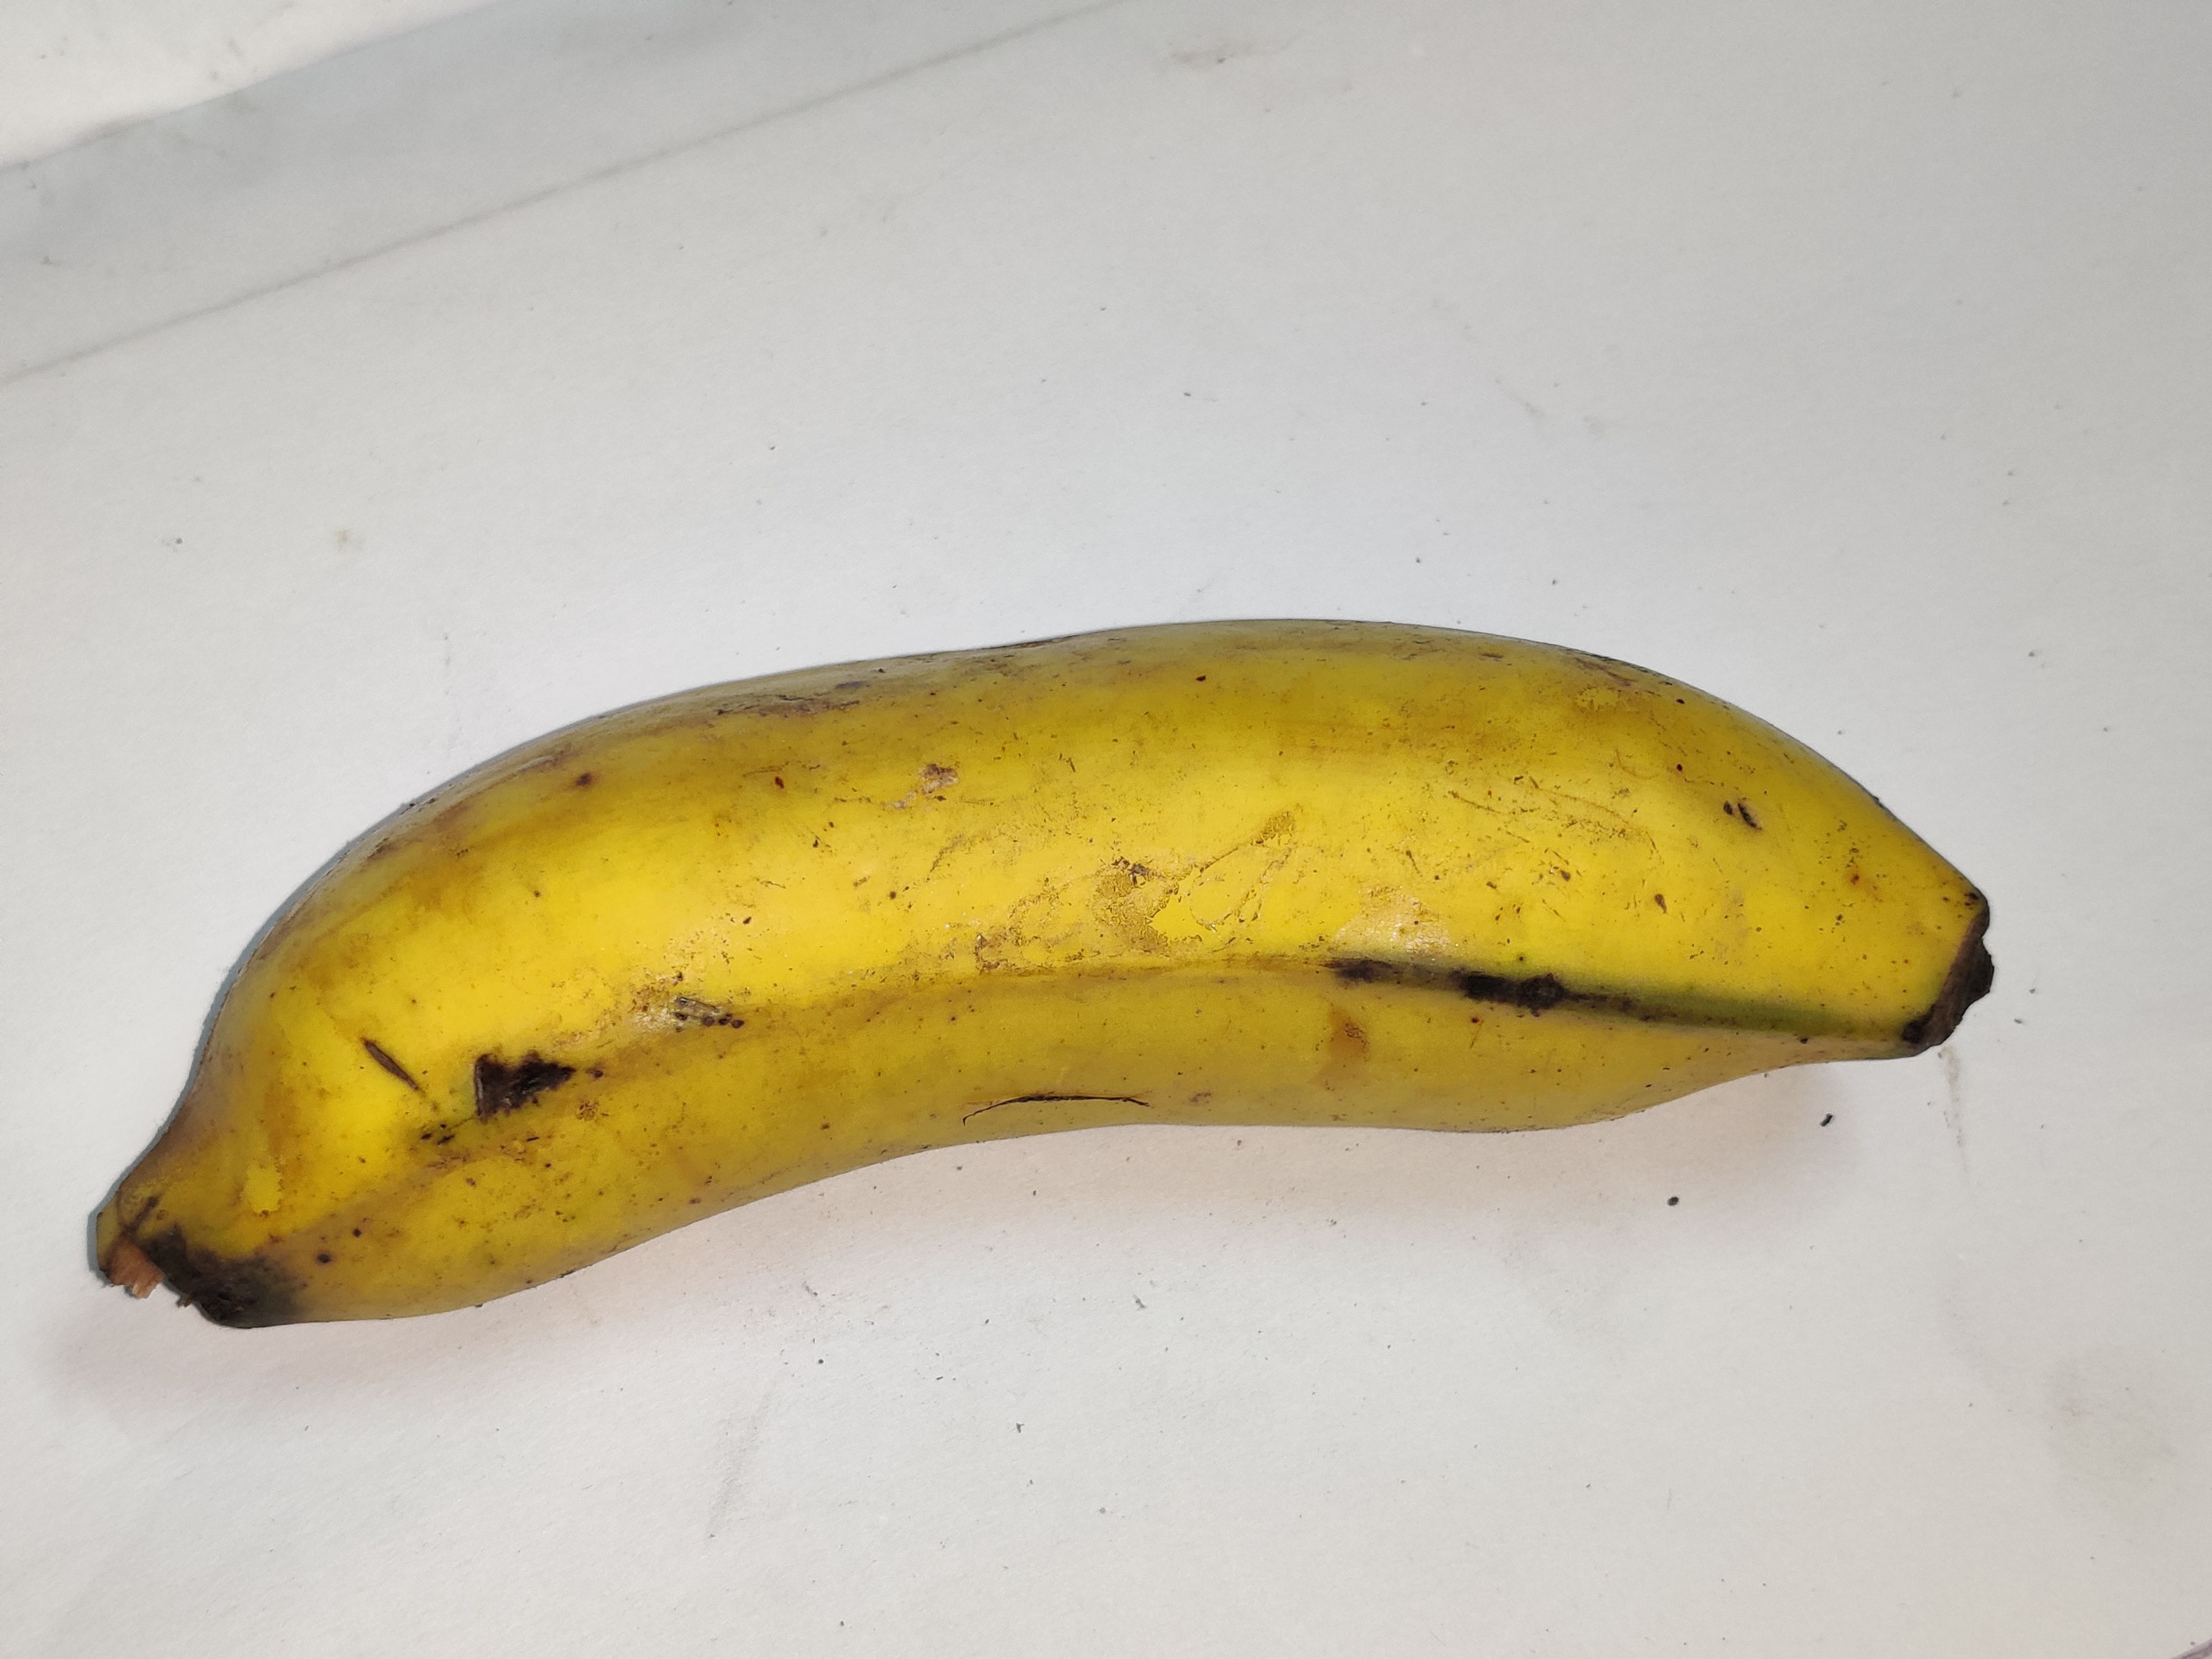
Fruit: banana
Grade: 2nd-grade